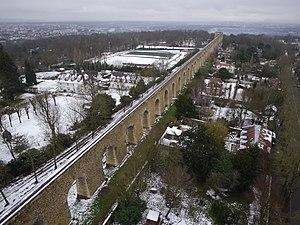
Photo aérienne de l'aqueduc de Louveciennes aussi appelé aqueduc de Marly, à Louveciennes dans la banlieue ouest de Paris.
L'aqueduc de Louveciennes, quelquefois appelé aqueduc de Marly, est un pont-aqueduc construit au XVIIᵉ siècle sous le règne de Louis XIV. Situé sur la commune de Louveciennes dans les Yvelines, il est aujourd'hui hors service et classé au titre des monuments historiques par arrêté du 30 mars 1953. Il faisait partie du système hydraulique destiné à alimenter en eau les jardins du château de Marly et le parc du château de Versailles depuis la Seine.